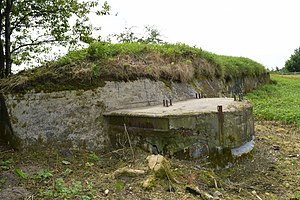
Mogens Scott-Hansen / Hans første møde med Sikringsstilling Nord
Bunkeren på Store Borgbjerg 2017
Observationsbunker fra Sikringsstilling Nord på Store Borgbjerg
Mogens Scott-Hansen var en dansk amatørhistoriker. Han er kendt for sit meget store ulønnede pionerarbejde med at registrere og formidle den glemte og delvis forsvundne tyske forsvarsstilling fra 1. verdenskrig, Sikringsstilling Nord.